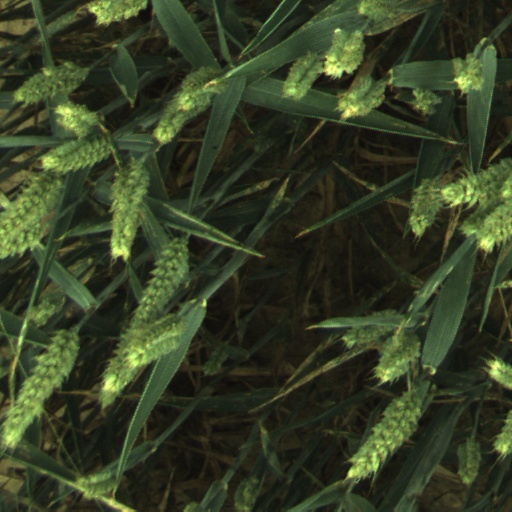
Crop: wheat